Peter II of Yugoslavia

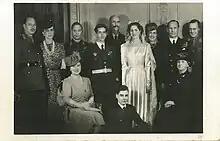
Marriage of Peter and Princess Alexandra of Greece and Denmark, 20 March 1944, London, England.

After signing the accord, King Peter and King George II of Greece spoke to the British press at a luncheon where the two kings spoke of the "Balkan Union" as being open to all of the states of the Balkans. On 11 January 1942, Peter dismissed his prime minister, General Dušan Simović, who proved himself to be an inept politician who was unable to get along with his cabinet, which had been threatening to all jointly resign since late 1941 if General Simović continued as prime minister. The new prime minister was Slobodan Jovanović, a widely respected historian.